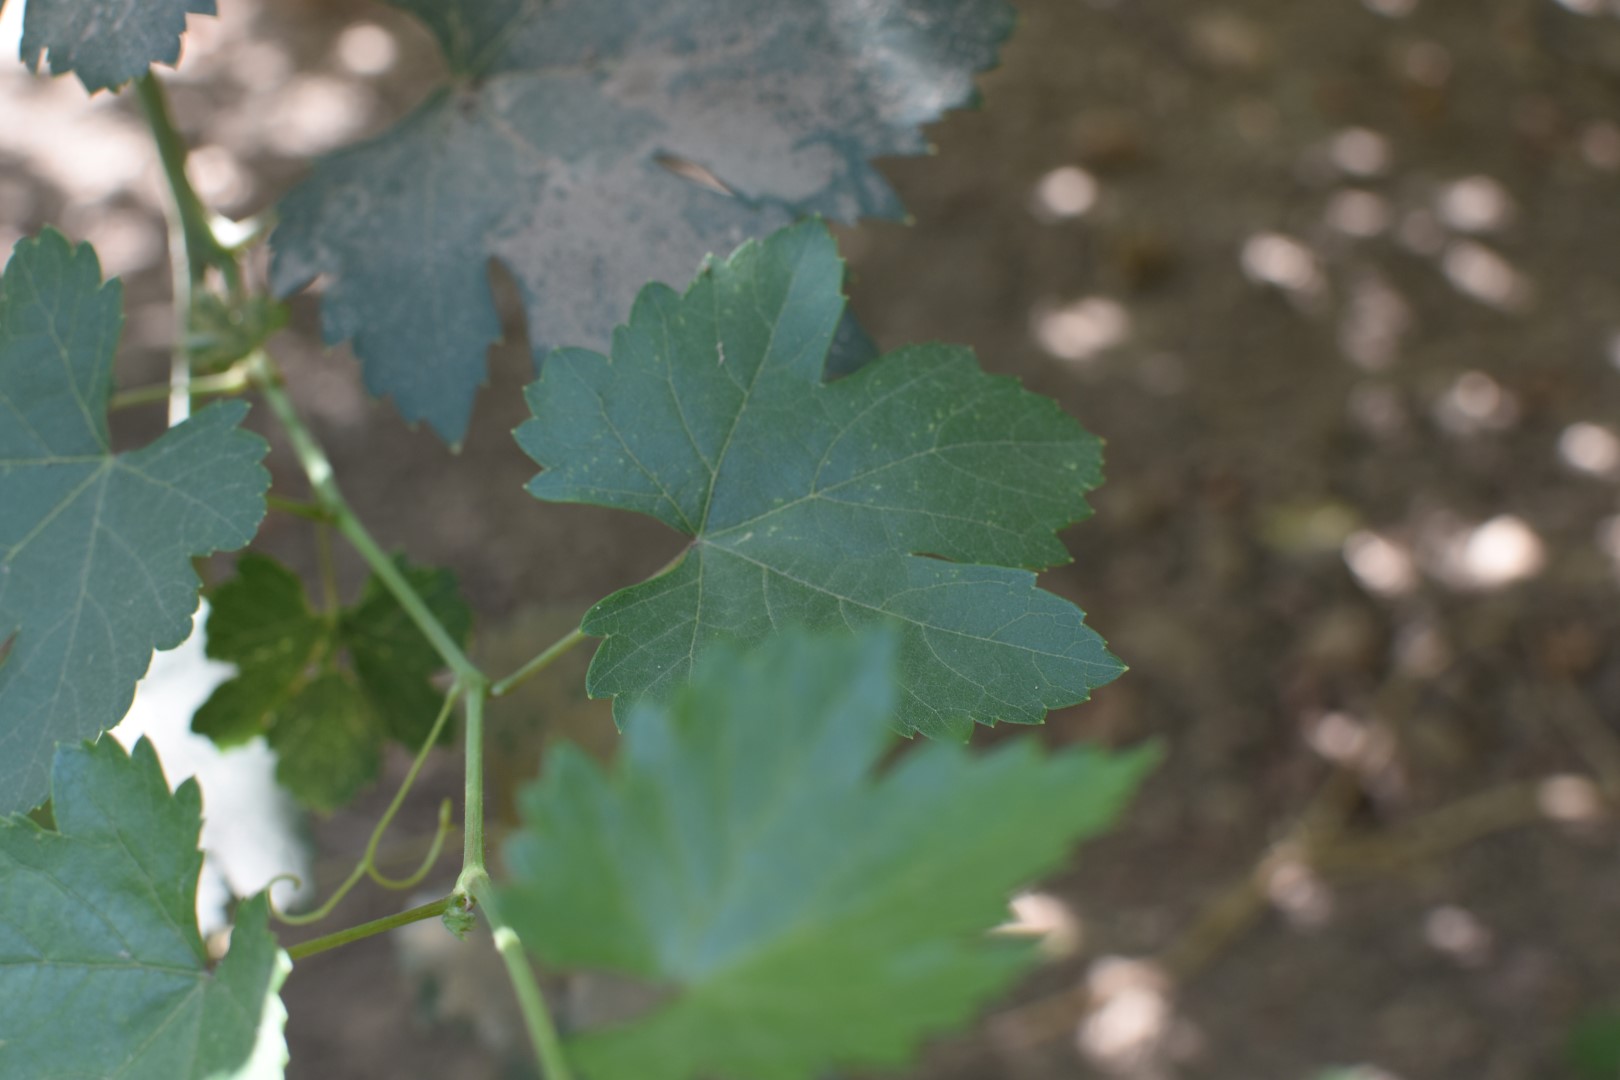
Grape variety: Halawani